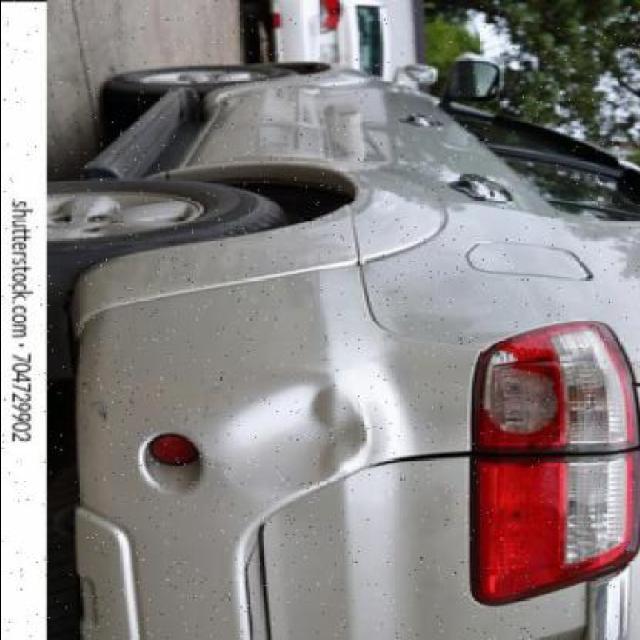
Aucun dommage détecté.
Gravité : aucun